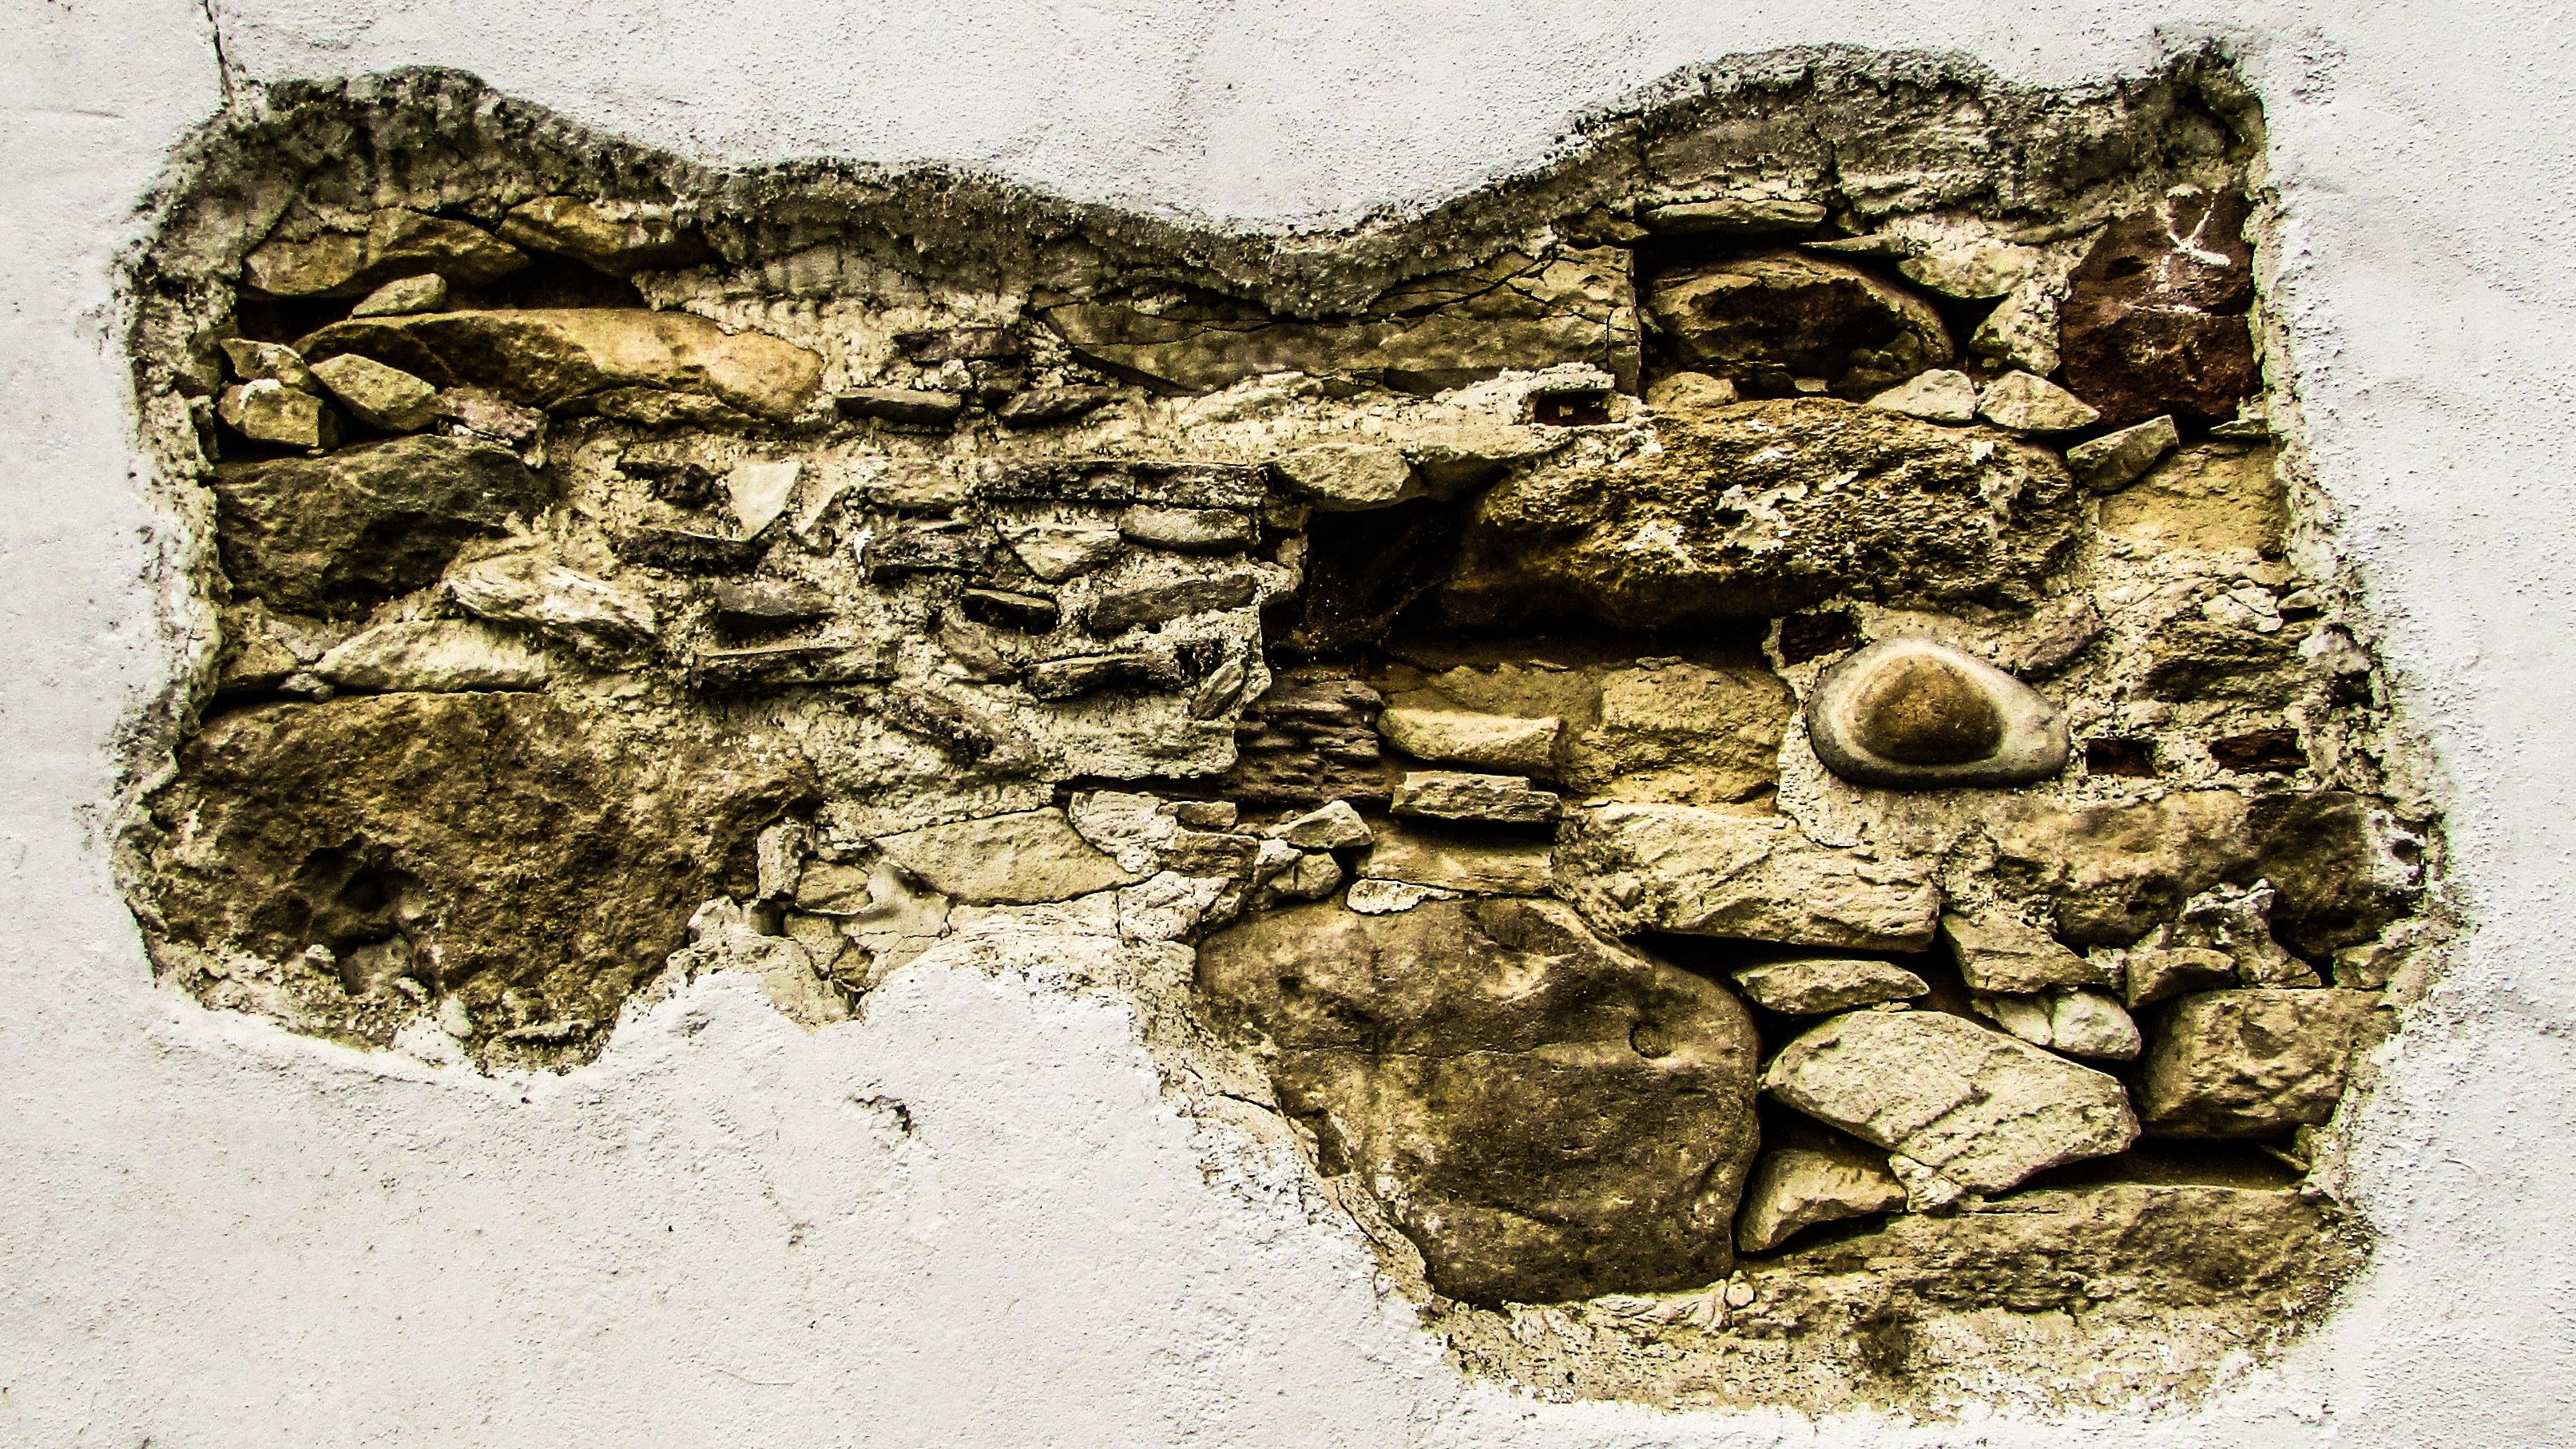
rock, house, old, wall, soil, stone wall, material, weathered, sculpture, art, geology, drawing, carving, damaged, relief, cyprus, aged, archaeological site, stone carving, athienou, ancient history